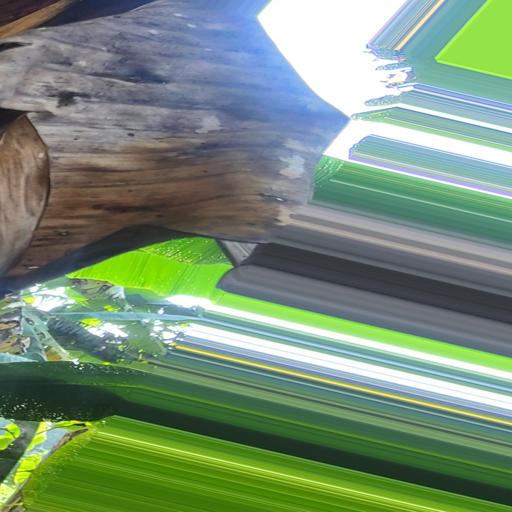
Label: moko_disease